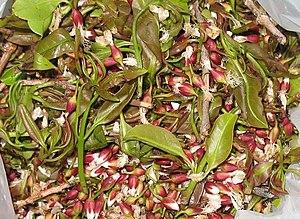
Cratoxylum formosum, fleurs vendues sur les marchés.